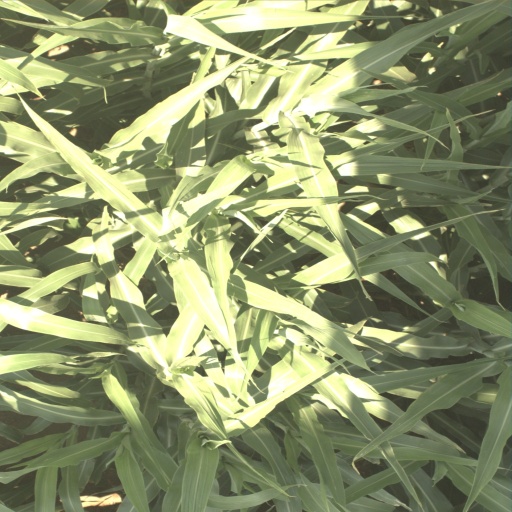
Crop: sorghum